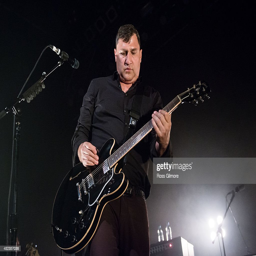
rock artist performs on stage .